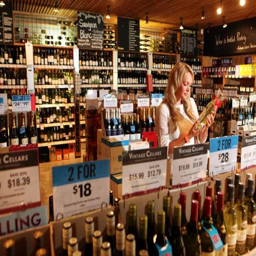
big seller ... around $150 million will be spent on wine this week alone .